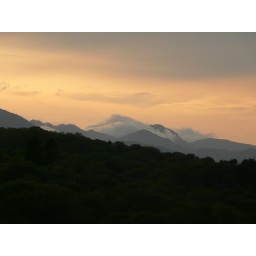
clouds sweeping over at sunset from ludderburn hill